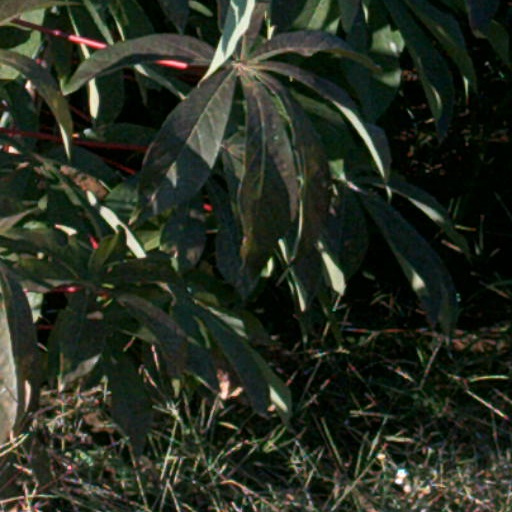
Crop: cassava